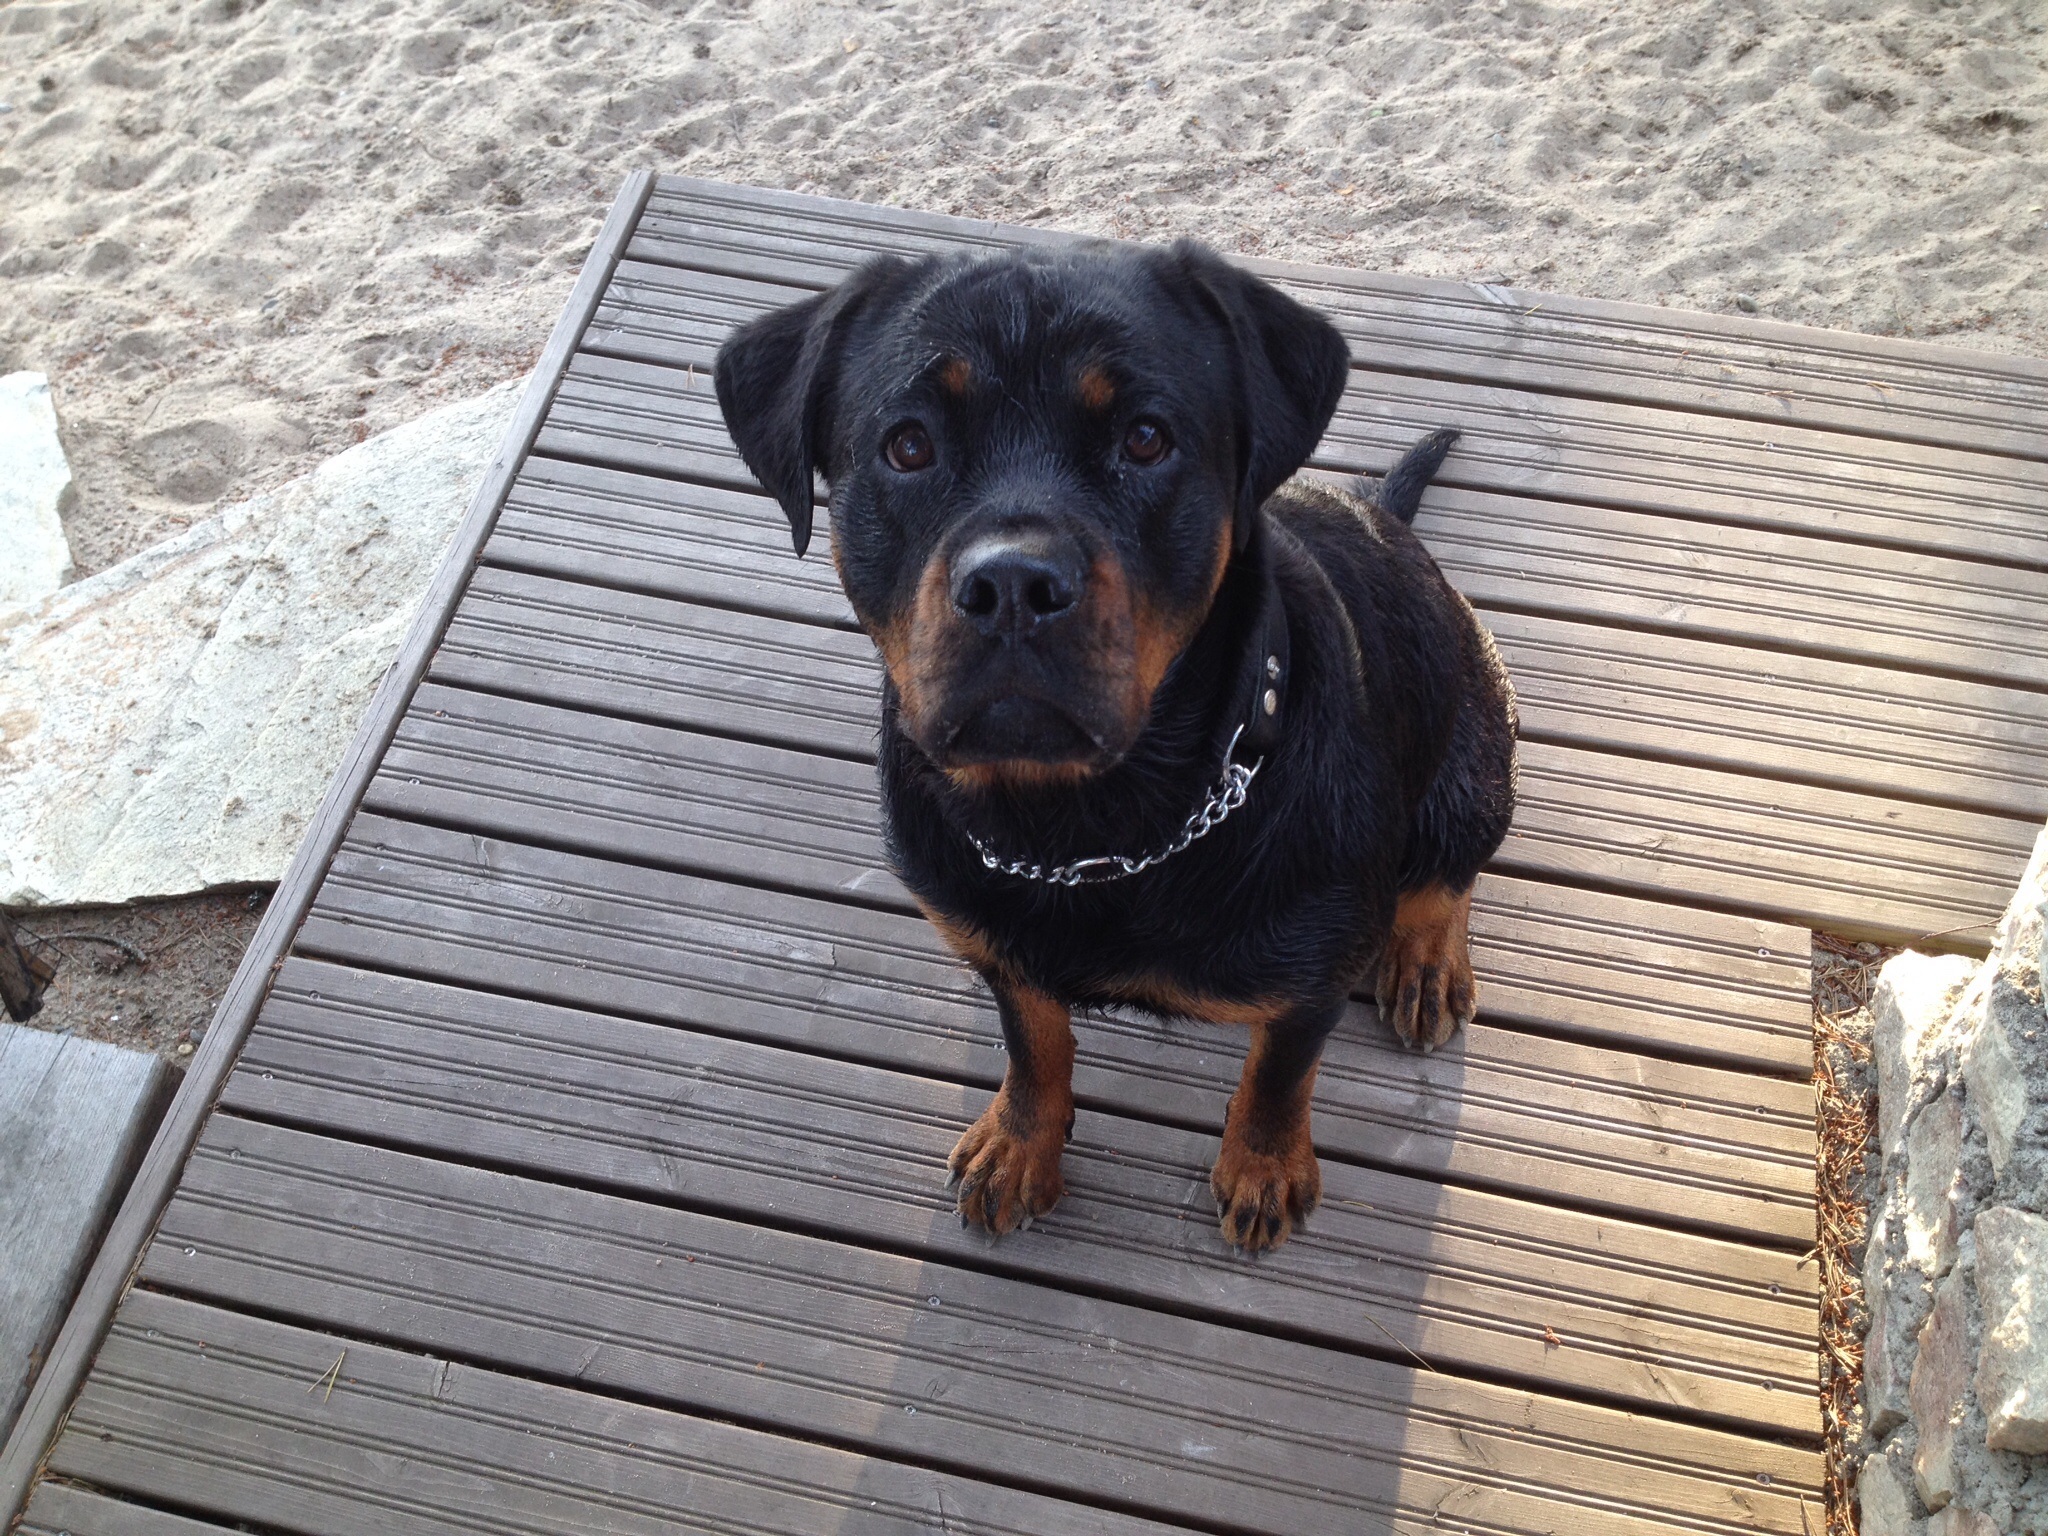
dog, animal, mammal, vertebrate, dog breed, rottweiler, dog like mammal